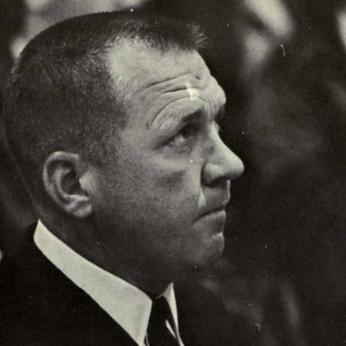
Age: 38